German battleship Bismarck

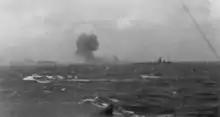
"Rodney" firing on "Bismarck", which can be seen burning in the distance

"Bismarck" then shifted fire to "Prince of Wales". The British battleship scored a hit on "Bismarck" with her sixth salvo, but the German ship found her mark with her first salvo. One of the shells struck the bridge on "Prince of Wales", though it did not explode and instead exited the other side, killing everyone in the ship's command centre, save Captain John Leach, the ship's commanding officer, and one other. The two German ships continued to fire upon "Prince of Wales", causing serious damage. Guns malfunctioned on the recently commissioned British ship, which still had civilian technicians aboard. Despite the technical faults in the main battery, "Prince of Wales" scored three hits on "Bismarck" in the engagement. The first struck her in the forecastle above the waterline but low enough to allow the crashing waves to enter the hull. The second shell struck below the armoured belt and exploded on contact with the torpedo bulkhead, completely flooding a turbo-generator room and partially flooding an adjacent boiler room. The third shell passed through one of the boats carried aboard the ship and then went through the floatplane catapult without exploding.